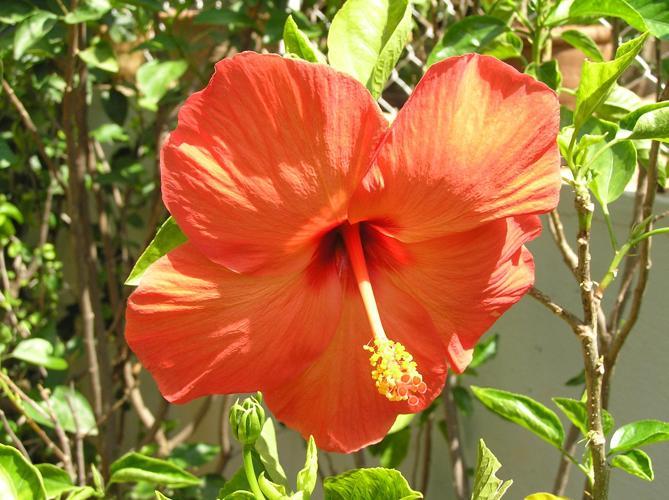
Label: hibiscus